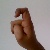
The image shows a hand gesture representing the letter 'X' in Indian Sign Language.